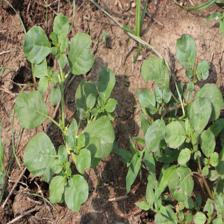
Label: BroadLeafWeed